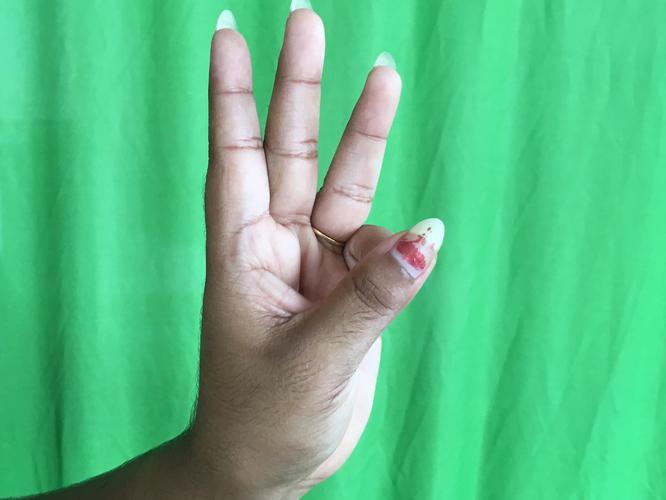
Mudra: Trishulam
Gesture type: single_hand